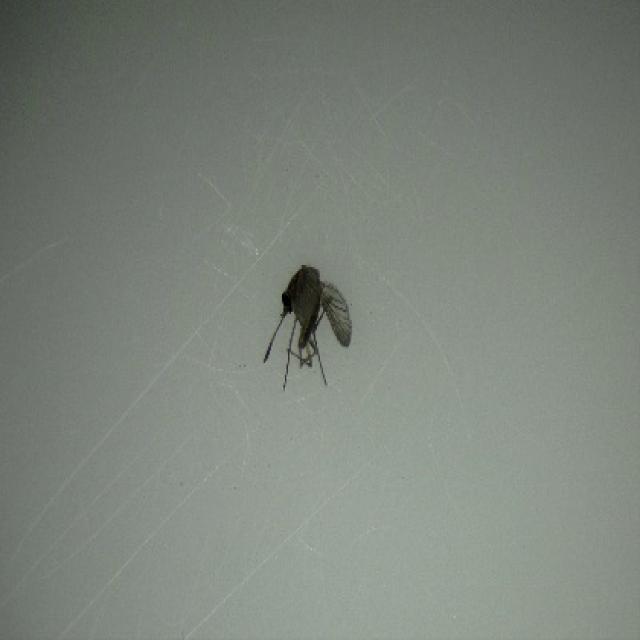
Species: culex_tritaeniorhynchus